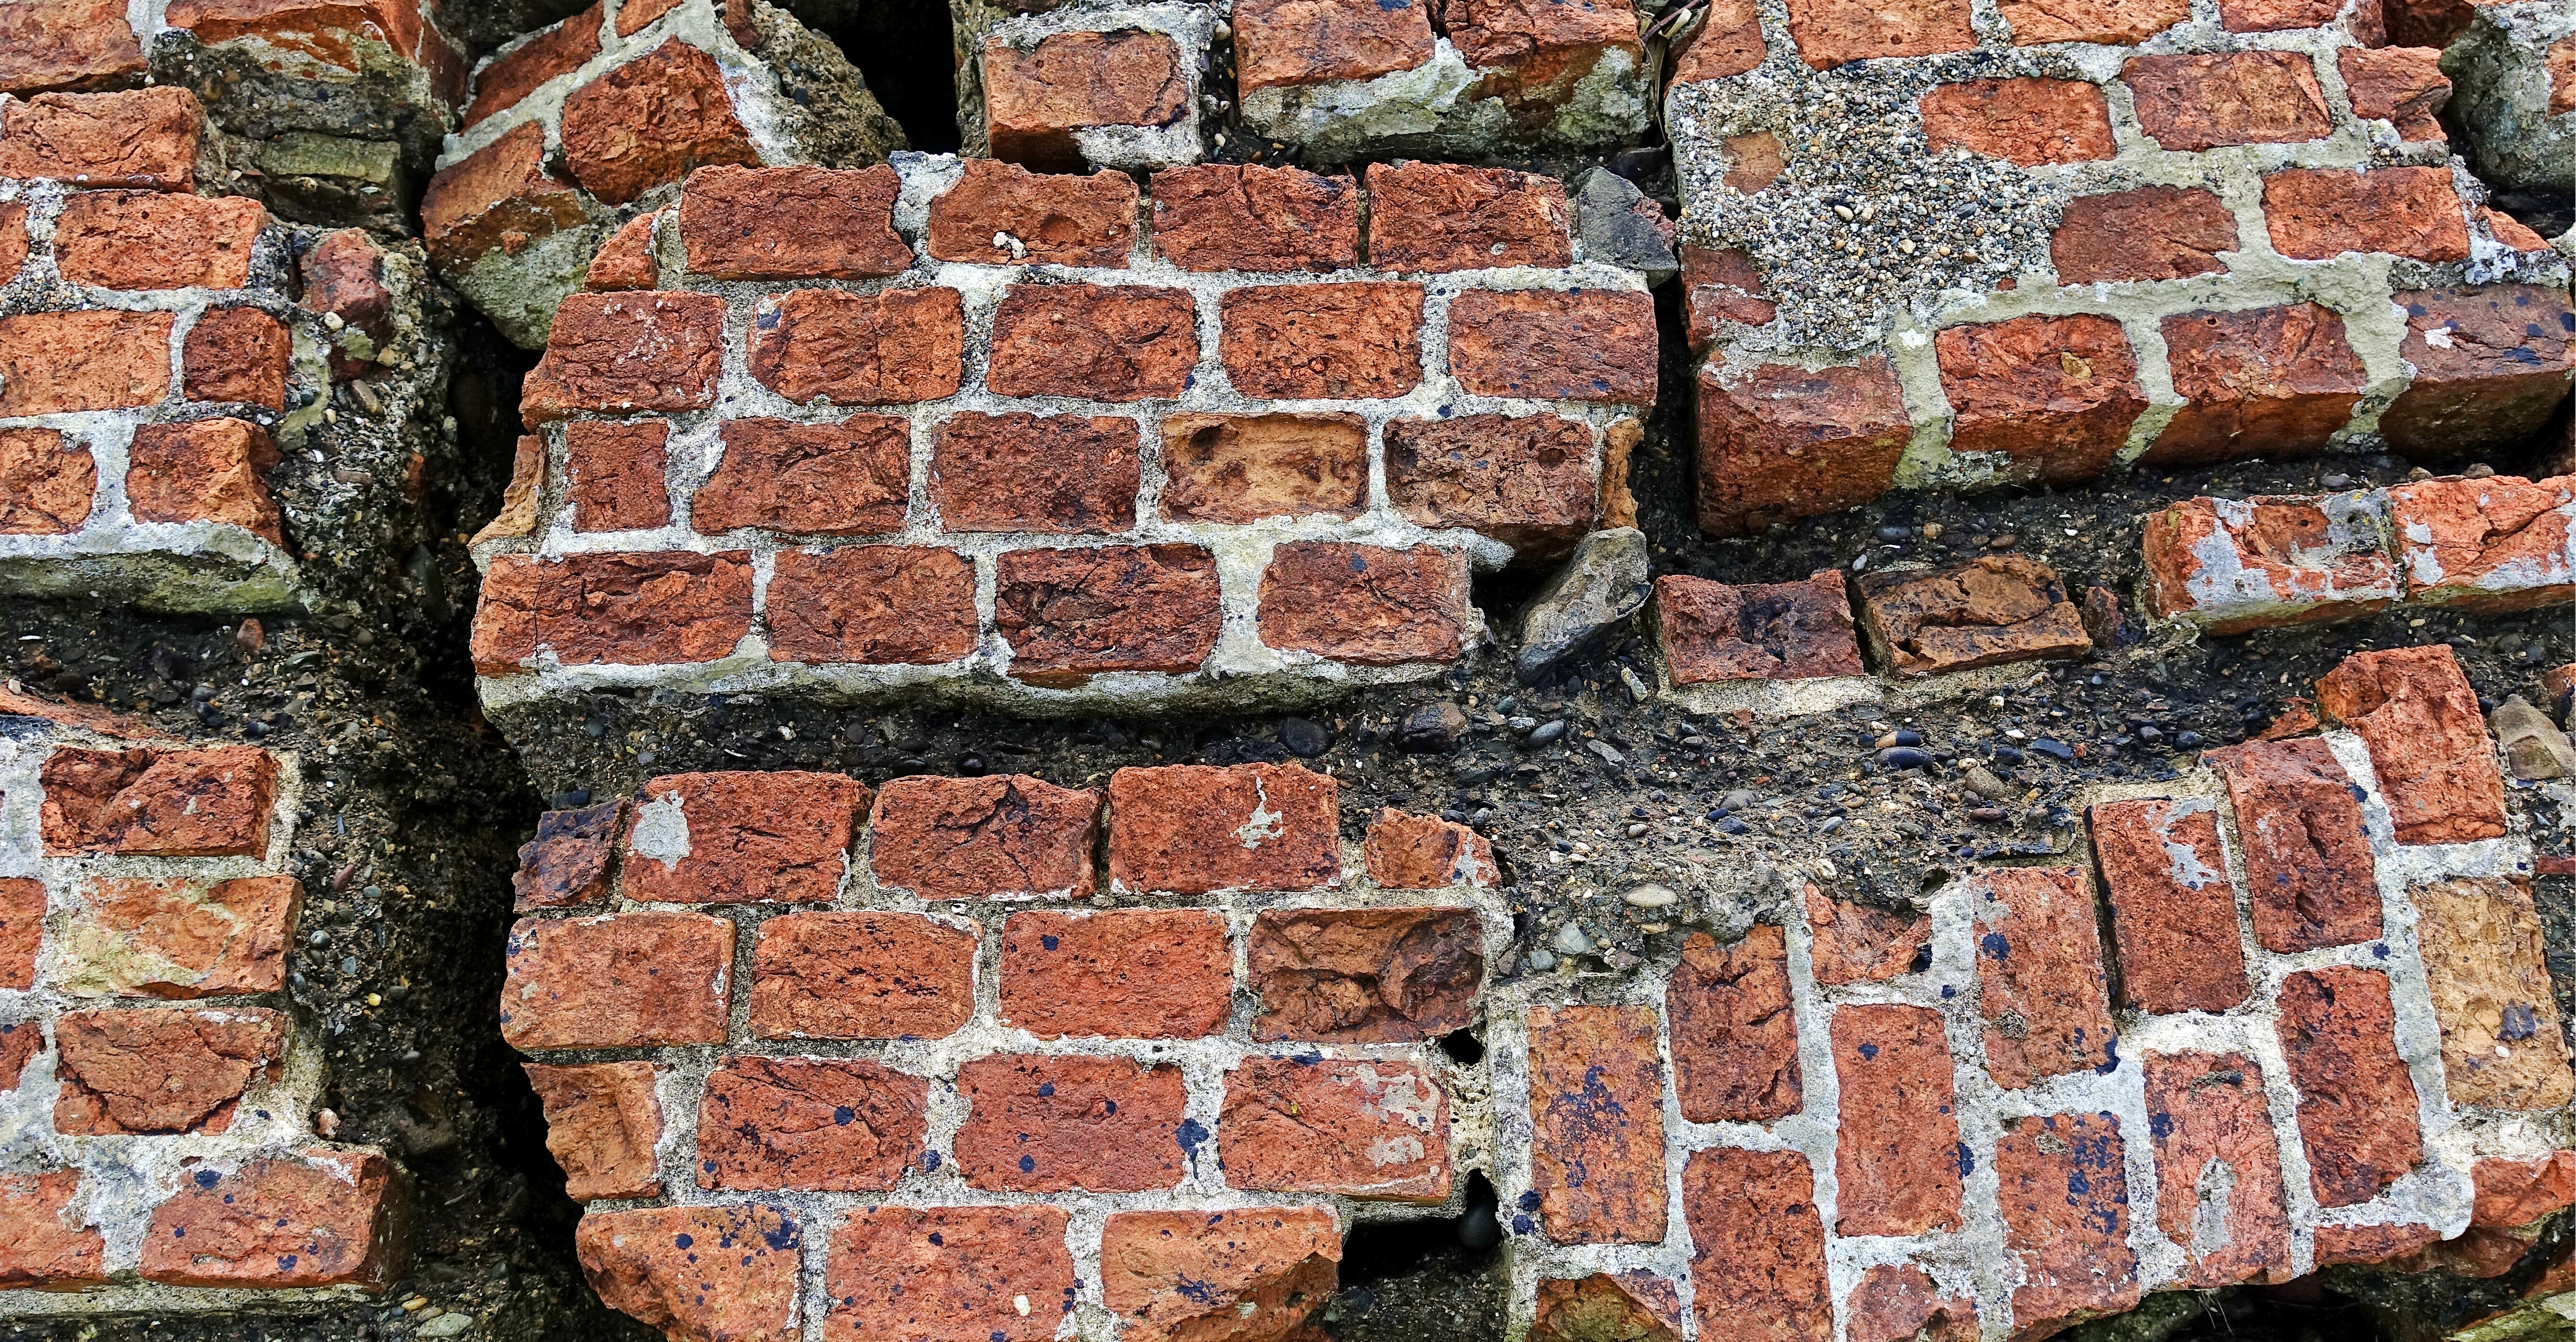
rock, structure, building, wall, broken, crack, stone wall, decay, ruin, brick, material, eroded, erosion, surface, weathered, cracked, cement, mortar, disaster, break, destruction, damage, brickwork, earthquake, collapse, fissure, failure, fault, fracture, cleft